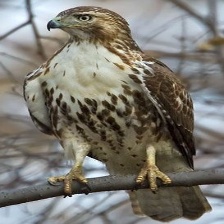
Species: RED TAILED HAWK
Scientific name: BUTEO JAMAICENSIS